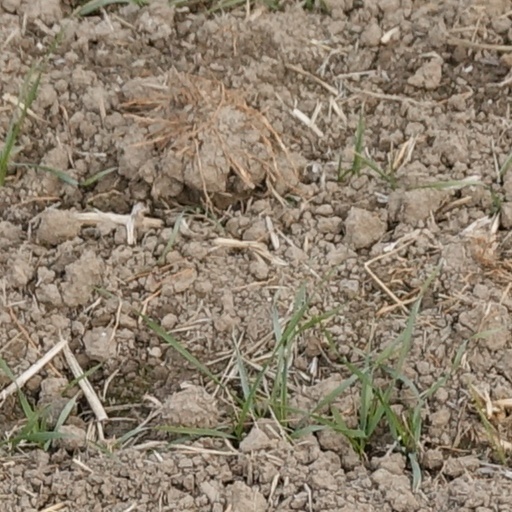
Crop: wheat